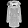
Label: Coat